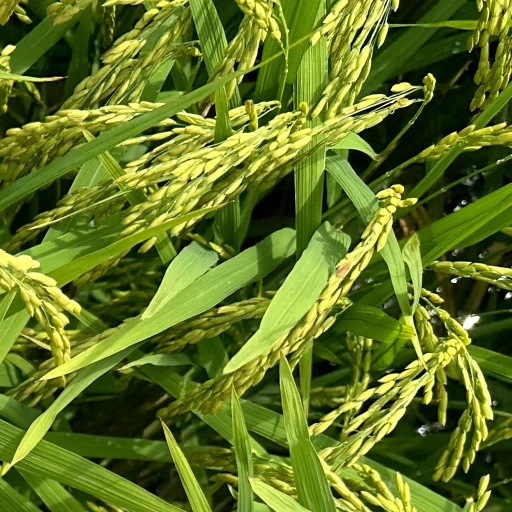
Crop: rice